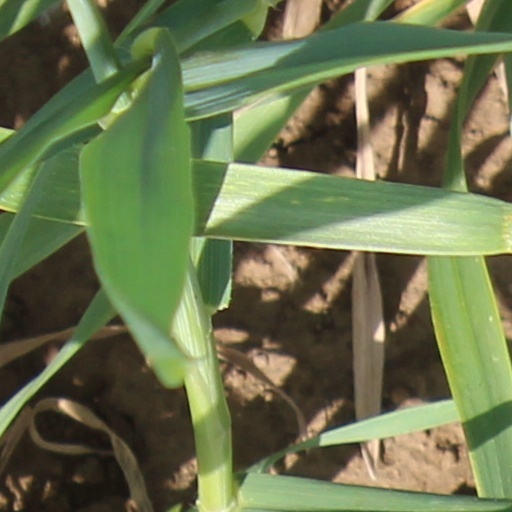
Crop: wheat